Barry Allen (DC Extended Universe)

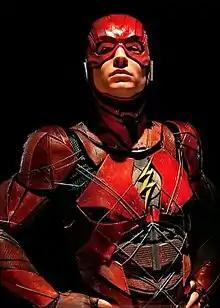
Promotional image of Ezra Miller as Barry Allen / Flash in "Justice League" (2017)

Bartholomew Henry "Barry" Allen, also known as The Flash, is a fictional character in the DC Extended Universe (DCEU). Based on the DC Comics superhero of the same name, he is portrayed by American actor Ezra Miller. Originally appearing in a minor role in "" and "Suicide Squad", Barry had a prominent role in the film "Justice League", its director's cut, and in his titular film. Miller also reprised the role in cameo capacity in other DC Comics media such as the Arrowverse event series "Crisis on Infinite Earths" and in the HBO Max series "Peacemaker". The DCEU marks the first time The Flash has been portrayed in live-action film.